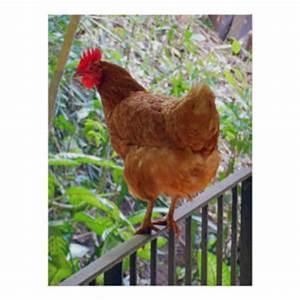
chicken